Jelenia Góra Valley

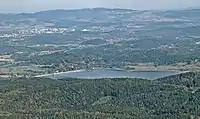
Jelenia Góra Valley - view from Karkonosze (Giant) Mountains to Kaczawskie Mountains.

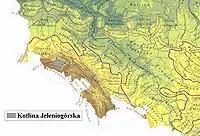
Jelenia Góra valley within the geomorphological division of Poland

Jelenia Góra valley is surrounded by parts of the Sudetes mountains. It lies at the foot of the Karkonosze, which are also its southern limit. In the east it borders the Rudawy Janowickie, in the west the Jizera Mountains and in the north to the Kaczawskie Mountains. River Bóbr runs through the valley along its northern side, its tributaries Łomnica and Kamienna flow, from the southeast and south-west, along the eastern and western side of the valley and open out near since Jelenia Góra into the Bóbr. The name of the valley derives from Jelenia Góra, which is also the most important town of the Silesian Karkonosze.